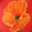
Label: poppy